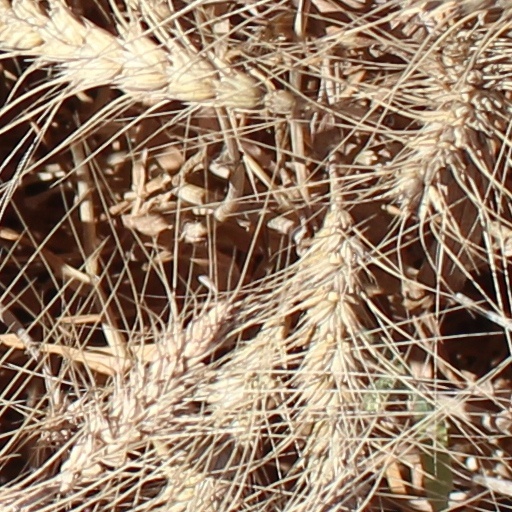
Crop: wheat